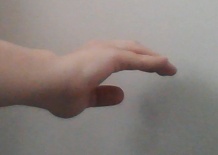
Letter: jeem